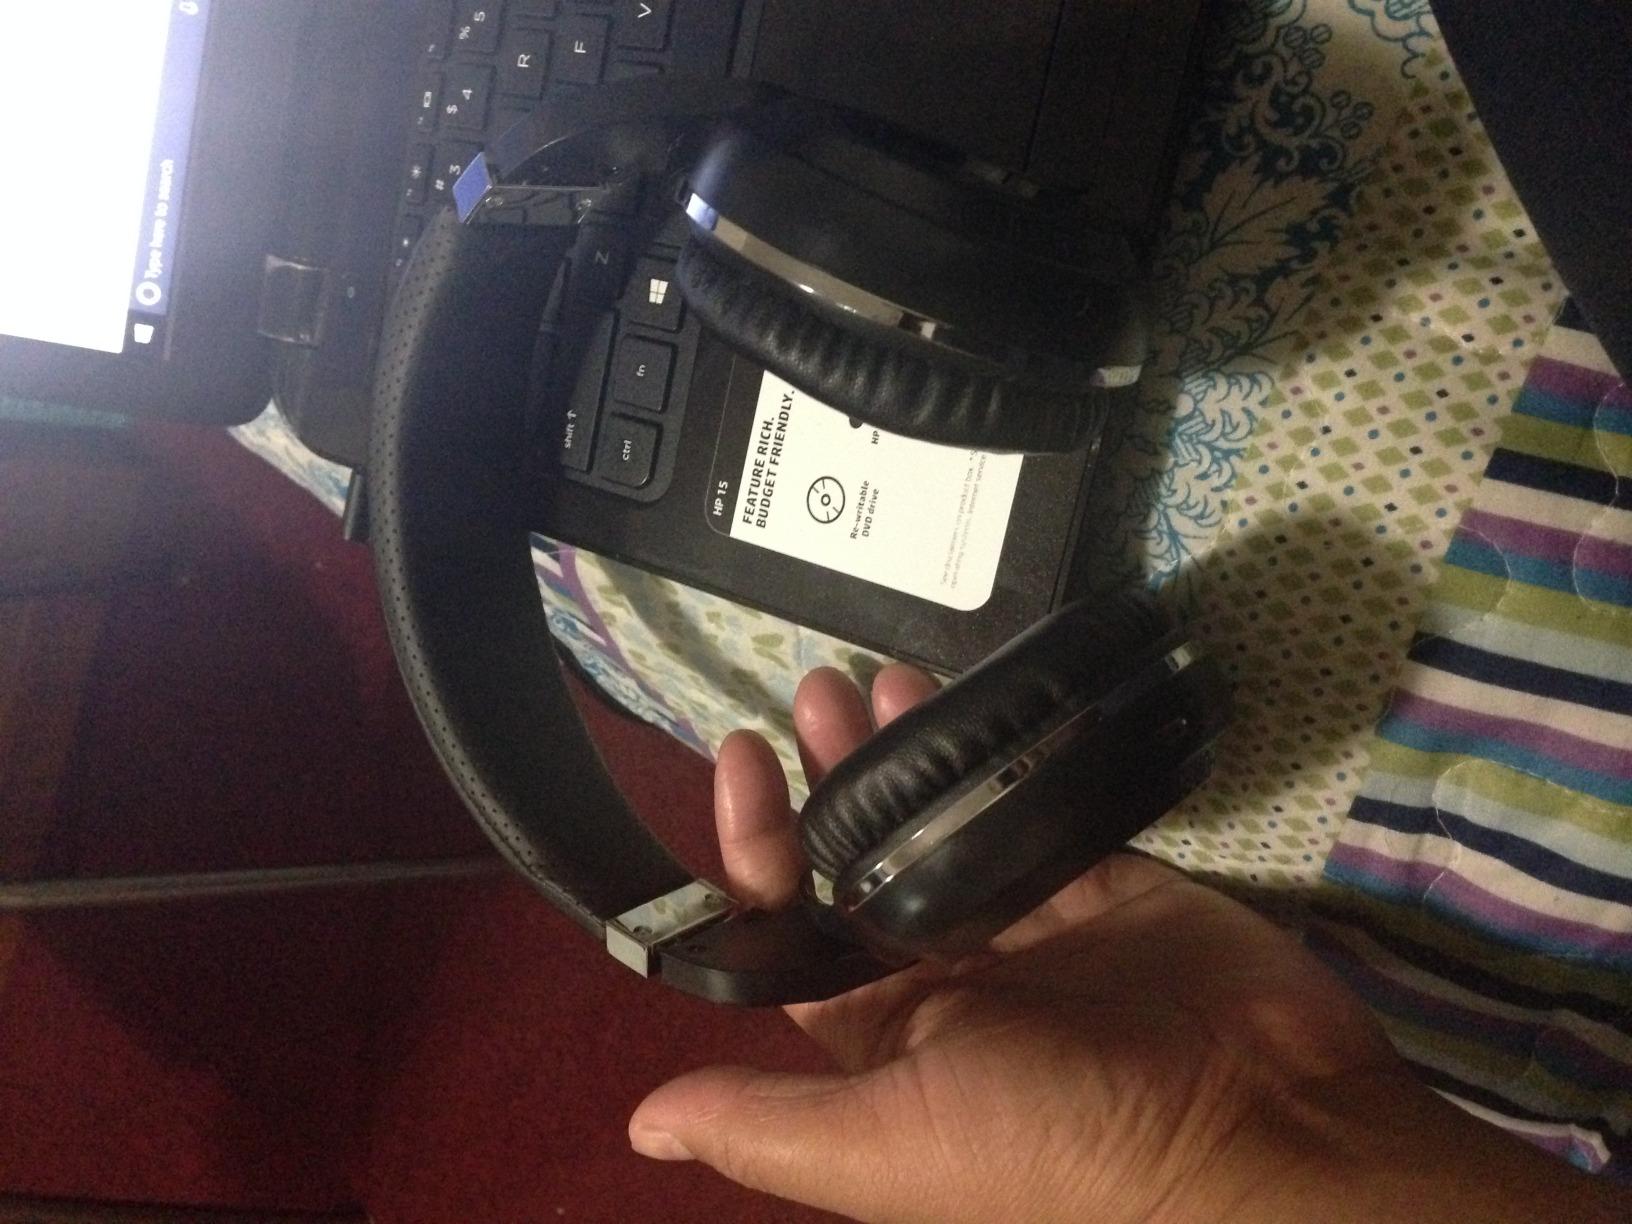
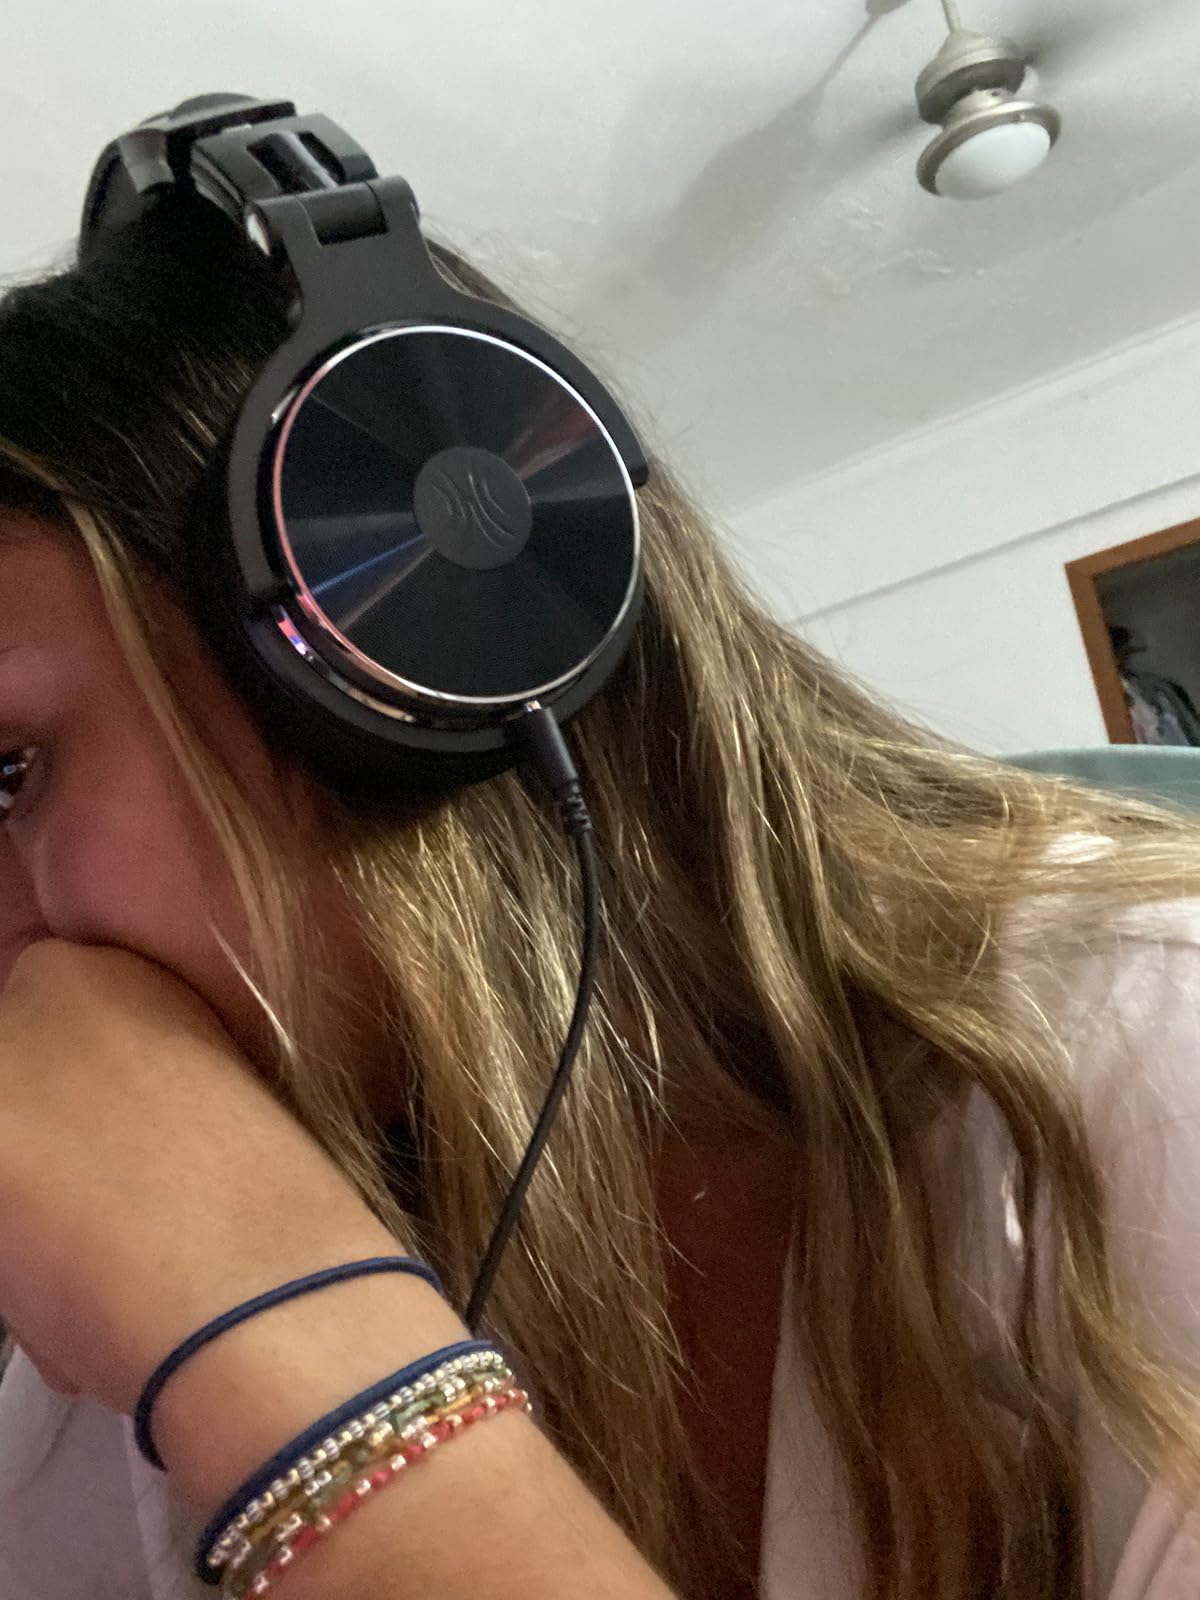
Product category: headphones
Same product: no